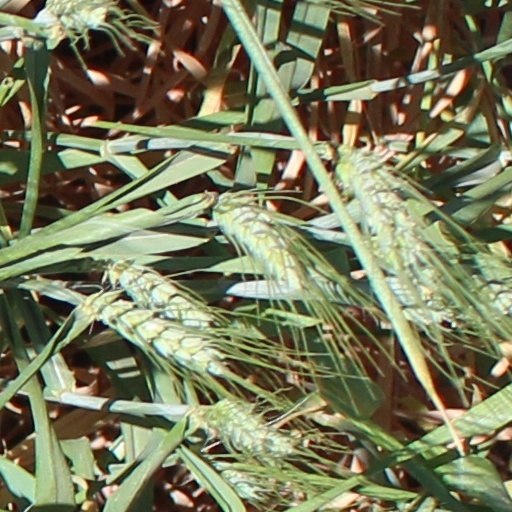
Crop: wheat